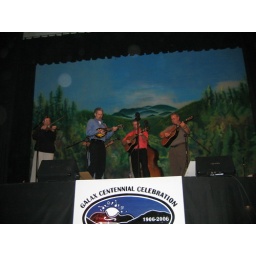
Old timey mountain music in Galax, VA - a night to remember! road trip FLA-NJ 2006